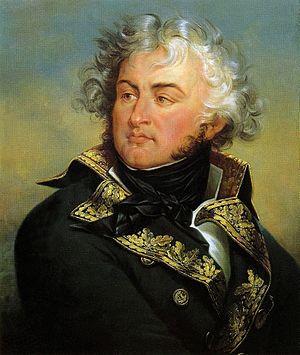
Portrait du général Kléber (1753-1800)
Clisson est une commune de l'Ouest de la France, située dans le département de la Loire-Atlantique, en région Pays de la Loire.
Le Gymnase Jean-Sturm est l'héritier de la Haute École de Strasbourg, école protestante humaniste fondée en 1538 par le Magistrat de la ville libre de Strasbourg, sur l’initiative de Jean Sturm auquel l’institution doit son nom, ainsi que le berceau de l’université de Strasbourg. Durant ses presque cinq siècles d’existence, le Gymnase a constamment évolué, au gré des changements des aspirations intellectuelles de la ville et de l’ambiance politique et culturelle alsacienne et européenne.
Les colonnes infernales est le nom donné à des colonnes incendiaires ayant opéré de janvier à mai 1794 sous le commandement du général républicain Turreau lors de la guerre de Vendée, et qui devaient détruire les derniers foyers insurrectionnels de la Vendée militaire.